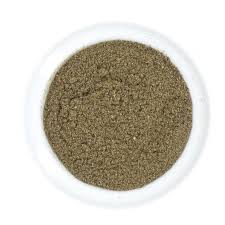
Lii nag ab bool la bun def lu mel ni cere defar ko ba mu taaru lool def ko ci ab bool.

Waaw mbokk mi! Lii de gis naa ni benn bool bu weex la ñu def ci cere. Cere de laa ci gis, cere ci benn bool bu weex ñu teg ko waa!